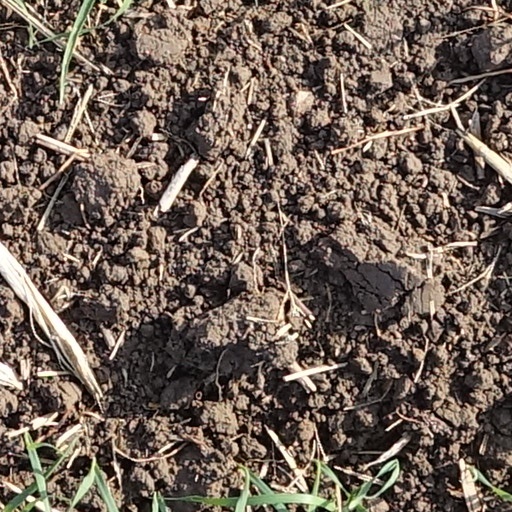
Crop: wheat